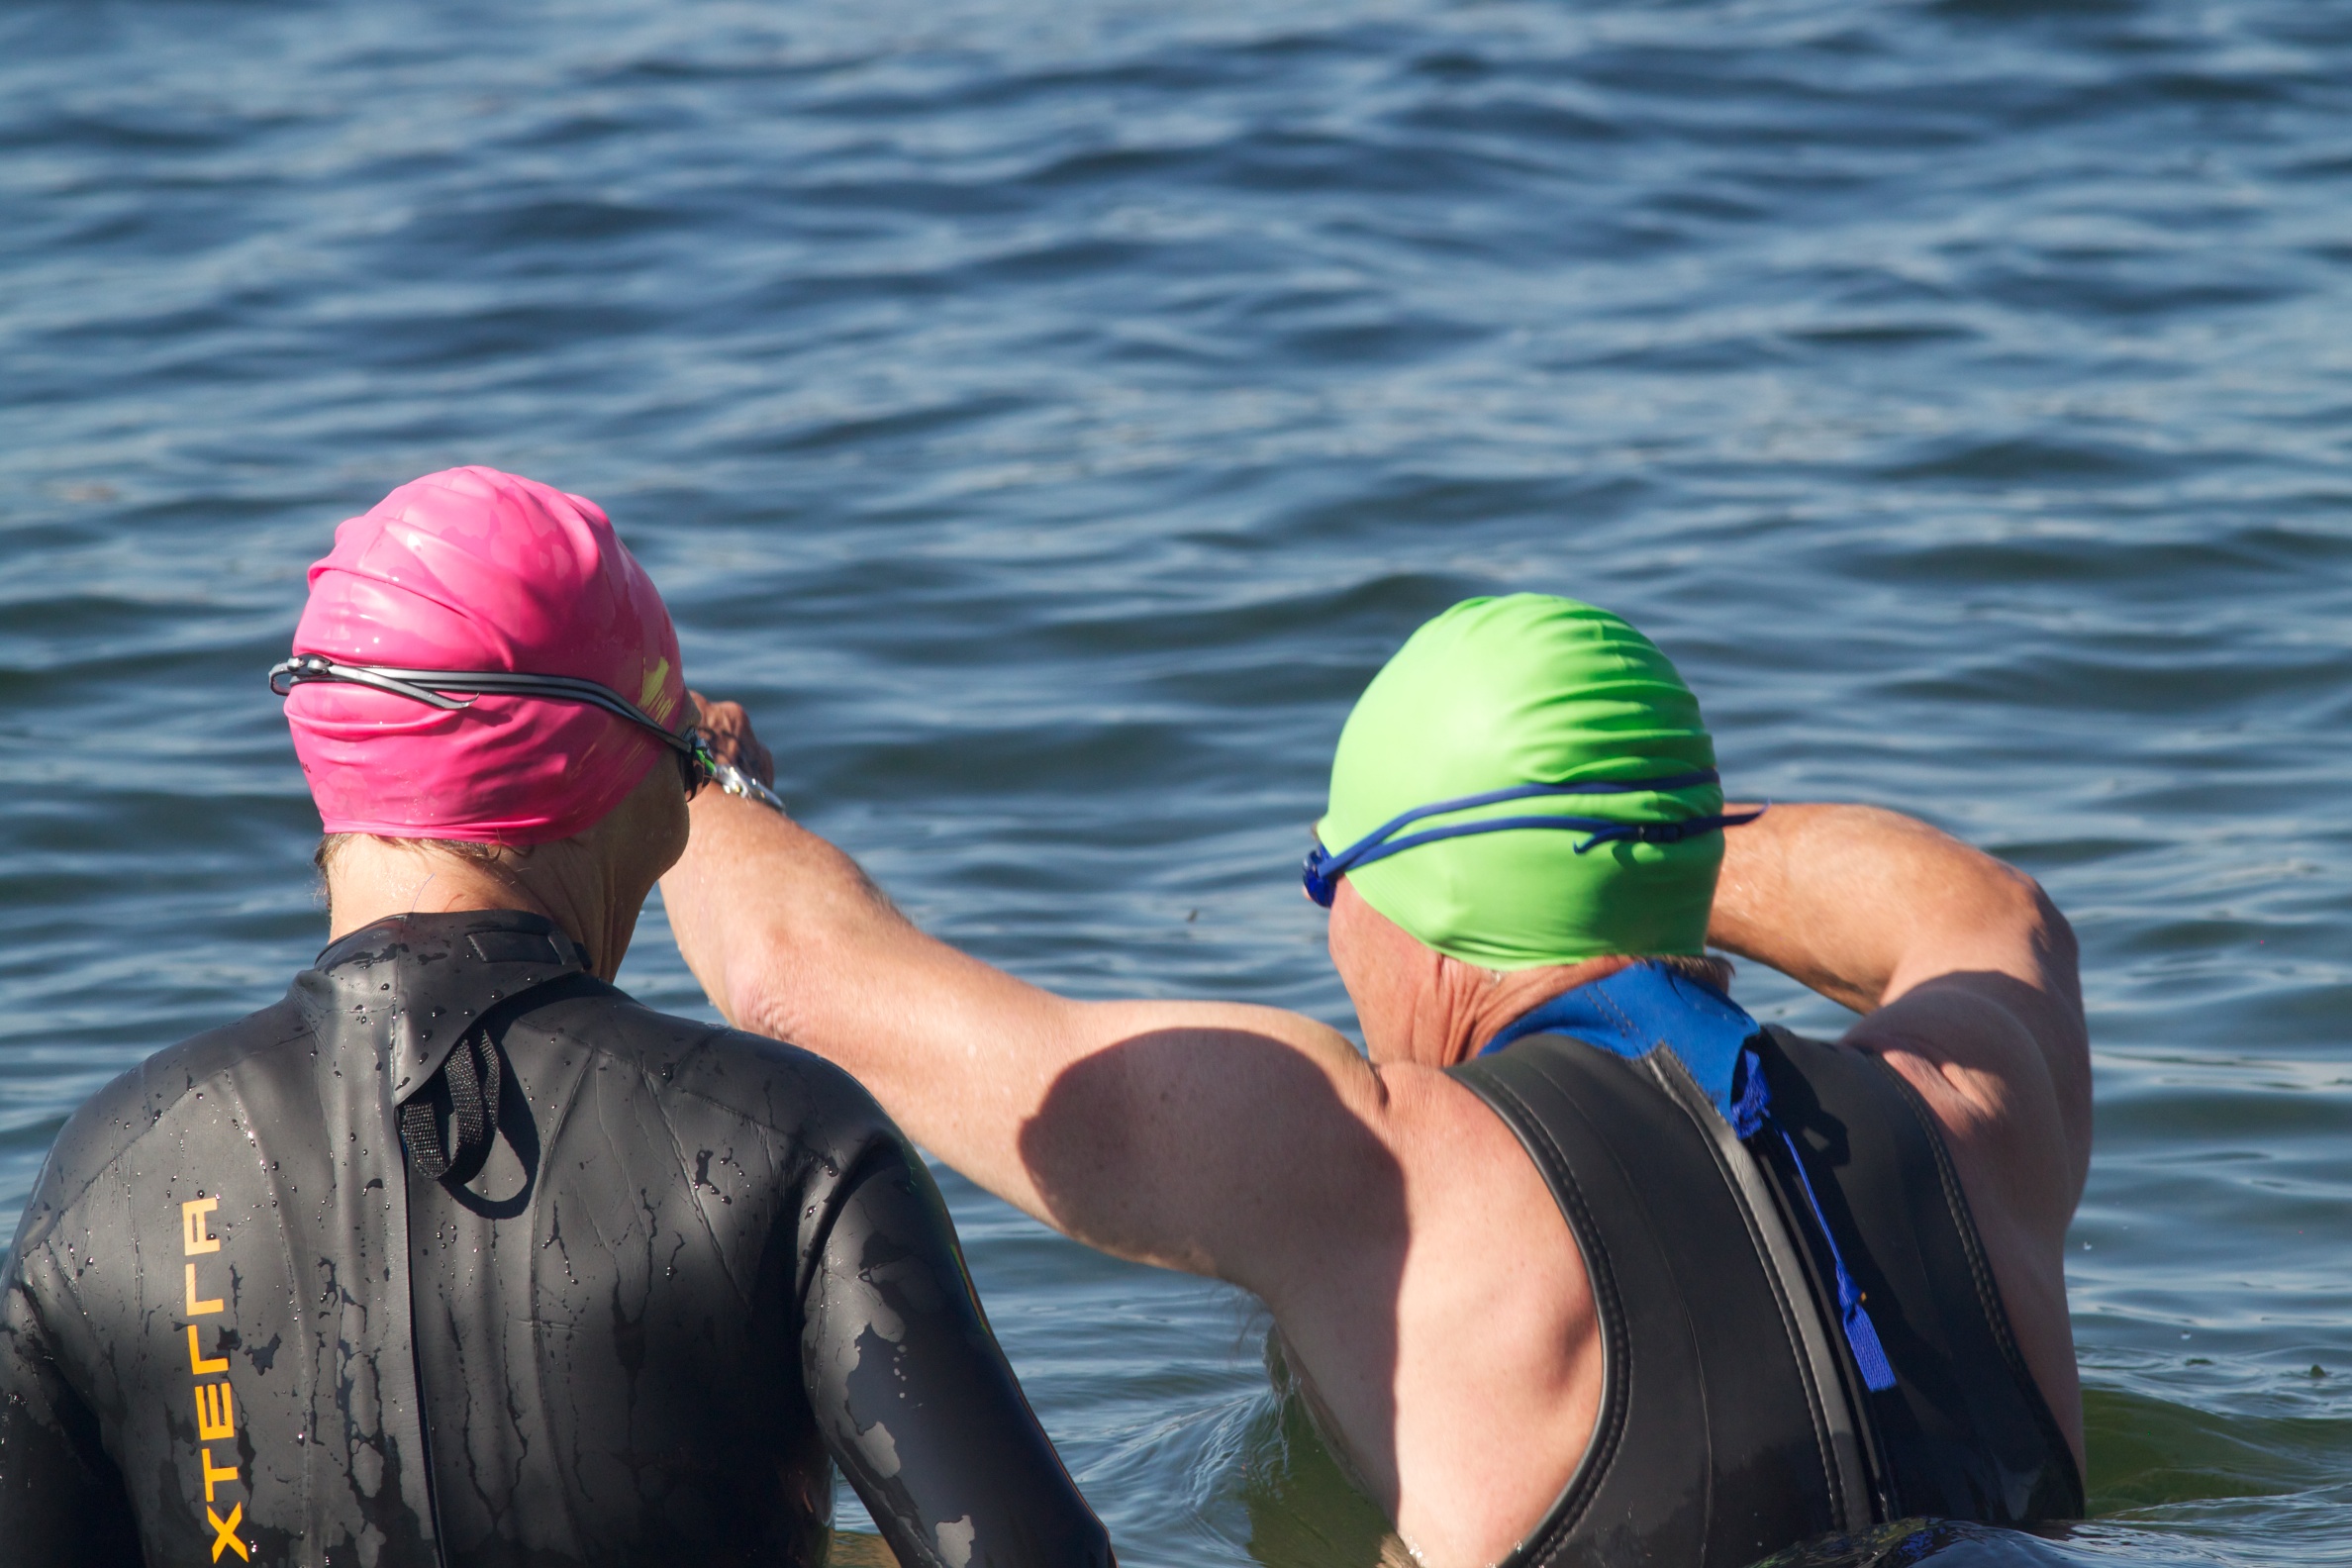
sea, swimming, sports, boating, odyssey, idaho, water sport, endurance sports, open water swimming